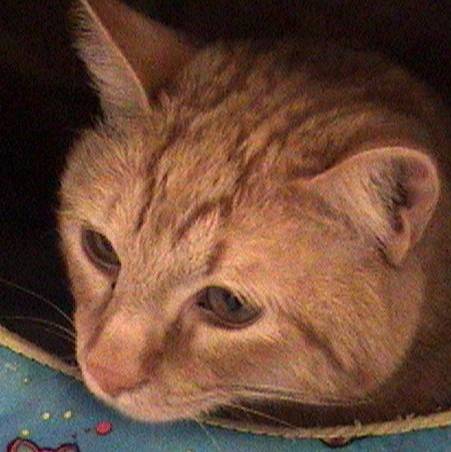
Label: cat